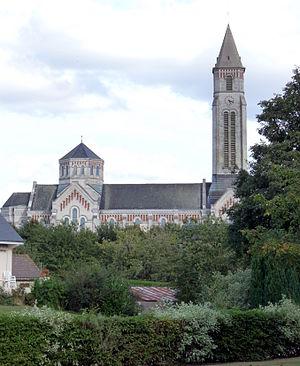
Église Notre-Dame de Fauville-en-Caux This building is indexed in the Base Mérimée, a database of architectural heritage maintained by the French Ministry of Culture,
Cet article recense les monuments historiques de l'arrondissement du Havre, dans le département de la Seine-Maritime, en France.
Fauville-en-Caux est une ancienne commune française du département de la Seine-Maritime, en Normandie.